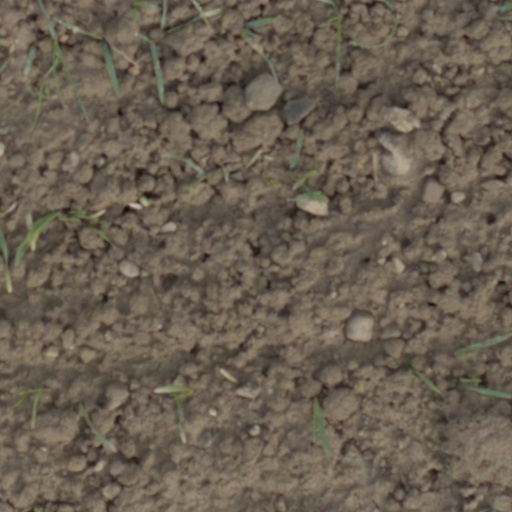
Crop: wheat